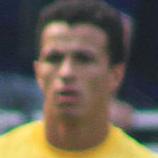
Age: 21